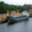
Label: ship